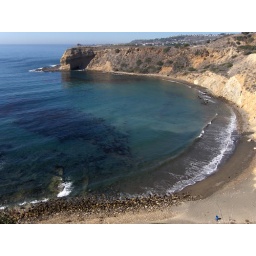
You'll notice my mountain bike wheel tracks on the sand in the lower left hand corner.